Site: brandenburg
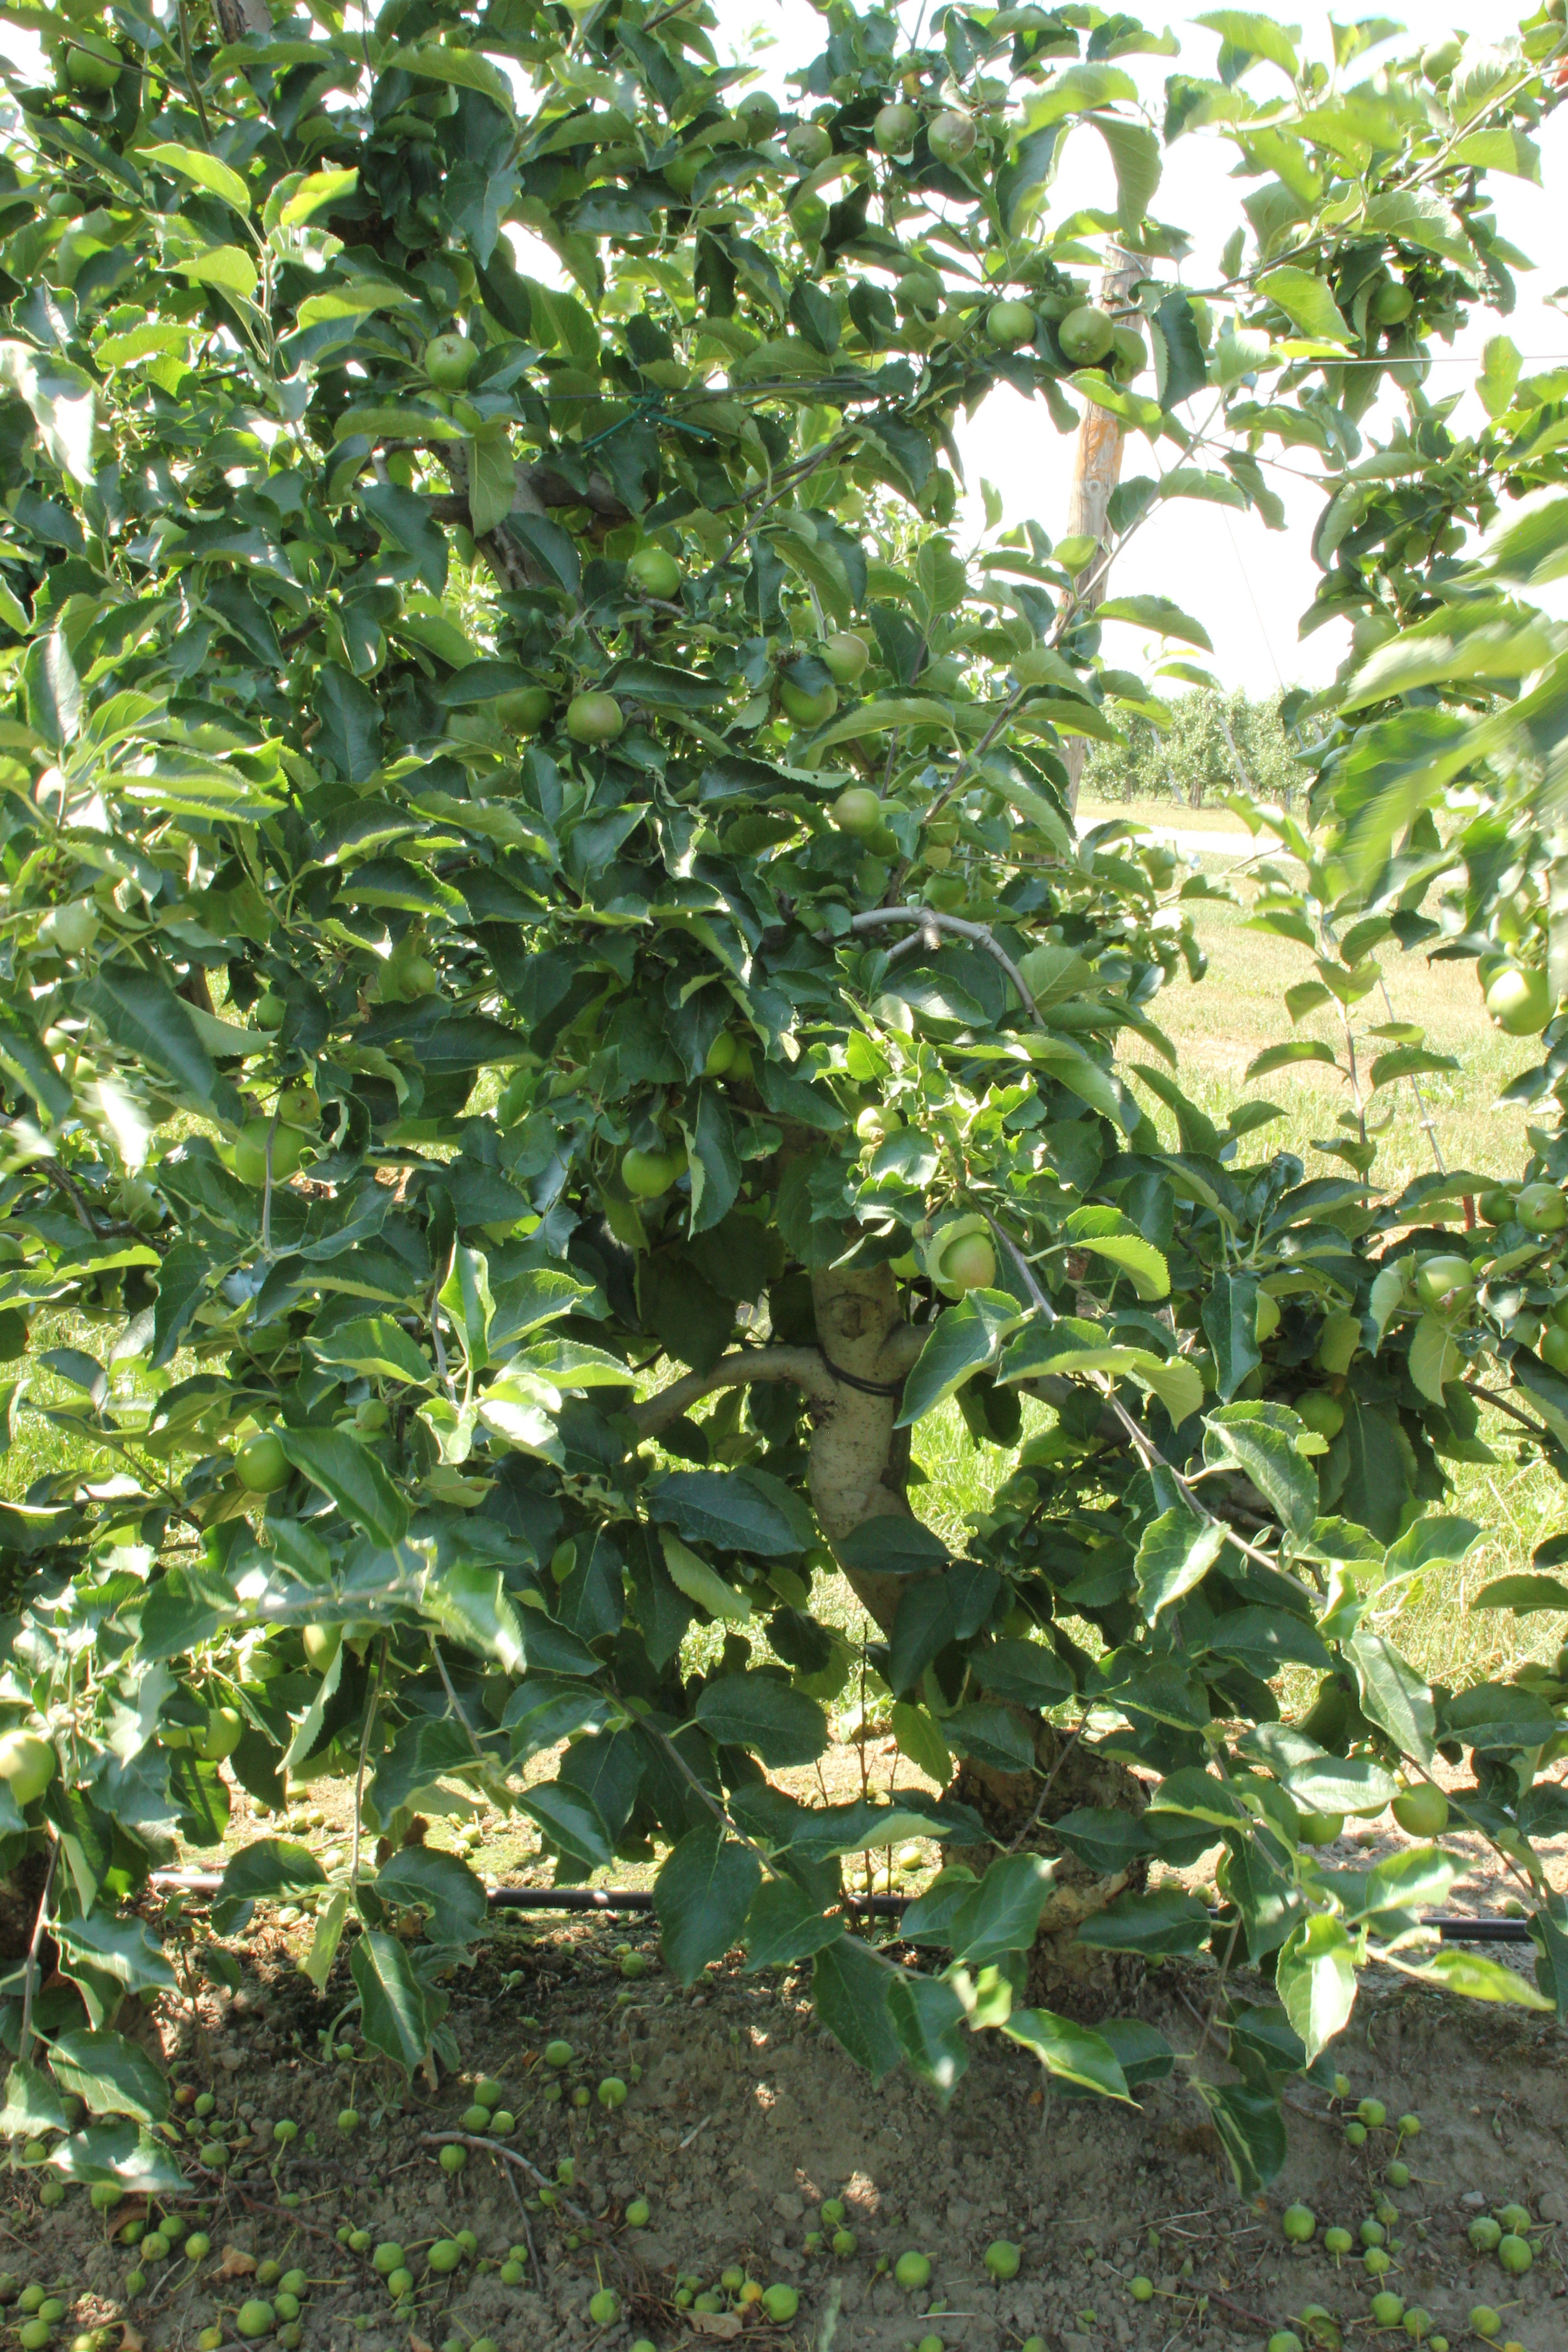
Growth stage (BBCH 74): Development of fruit